The Amazing Race 34

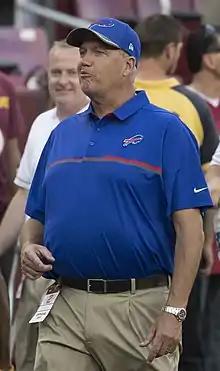
Rex Ryan

On March 9, 2022, CBS renewed "The Amazing Race" for a thirty-fourth season set to air during the 2022–23 television season. On June 23, 2022, CBS announced that the season would premiere on September 28, following the premiere of "Survivor 43". On October 5, the season began airing in the Wednesday 10:00 pm time slot, following "Survivor" and "The Real Love Boat". Starting on November 2, "The Amazing Race" was moved forward to the 9:00 pm time slot when "The Real Love Boat" was shifted onto Paramount+.